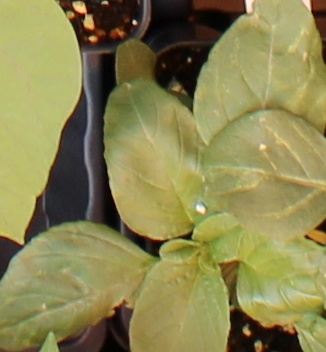
Label: Redroot Pigweed